Sonoma, California

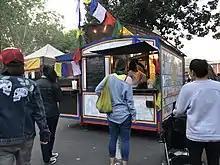
International vendors at Valley of the Moon Farmer's Market

A group of rebellious Americans had departed from Captain Frémont's military camp on June 10 and captured a herd of 170 Mexican government-owned horses being moved by Californio / Mexican Army soldiers from San Rafael and Sonoma to Alta California's Commandante General José Castro in Santa Clara. The insurgents next determined to seize the weapons, gunpowder and materiel stored in the Sonoma Barracks and to deny Sonoma to the Californios as a rallying point north of the San Francisco Bay.